Queen Marie of Romania Sapphire

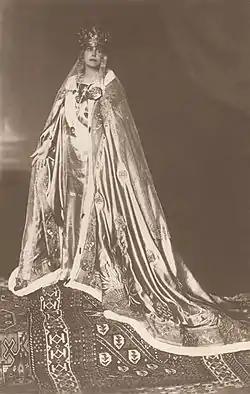
Queen Marie wearing the sapphire as a pendant at her coronation, 15 October 1922

Cartier first mentioned this 478.68 carat (95.736 g) Cornflower blue Ceylon sapphire in 1913 when it was used with seven other sapphires to make a diamond and sapphire sautoir. The design was later altered to be all diamond, save this gemstone, to make it stand out. In 1919, the altered necklace was put on display in San Sebastián, Spain. There, it caught the eye of Queen Victoria Eugenia. She hoped her husband, King Alfonso XIII, would purchase it, but he did not.